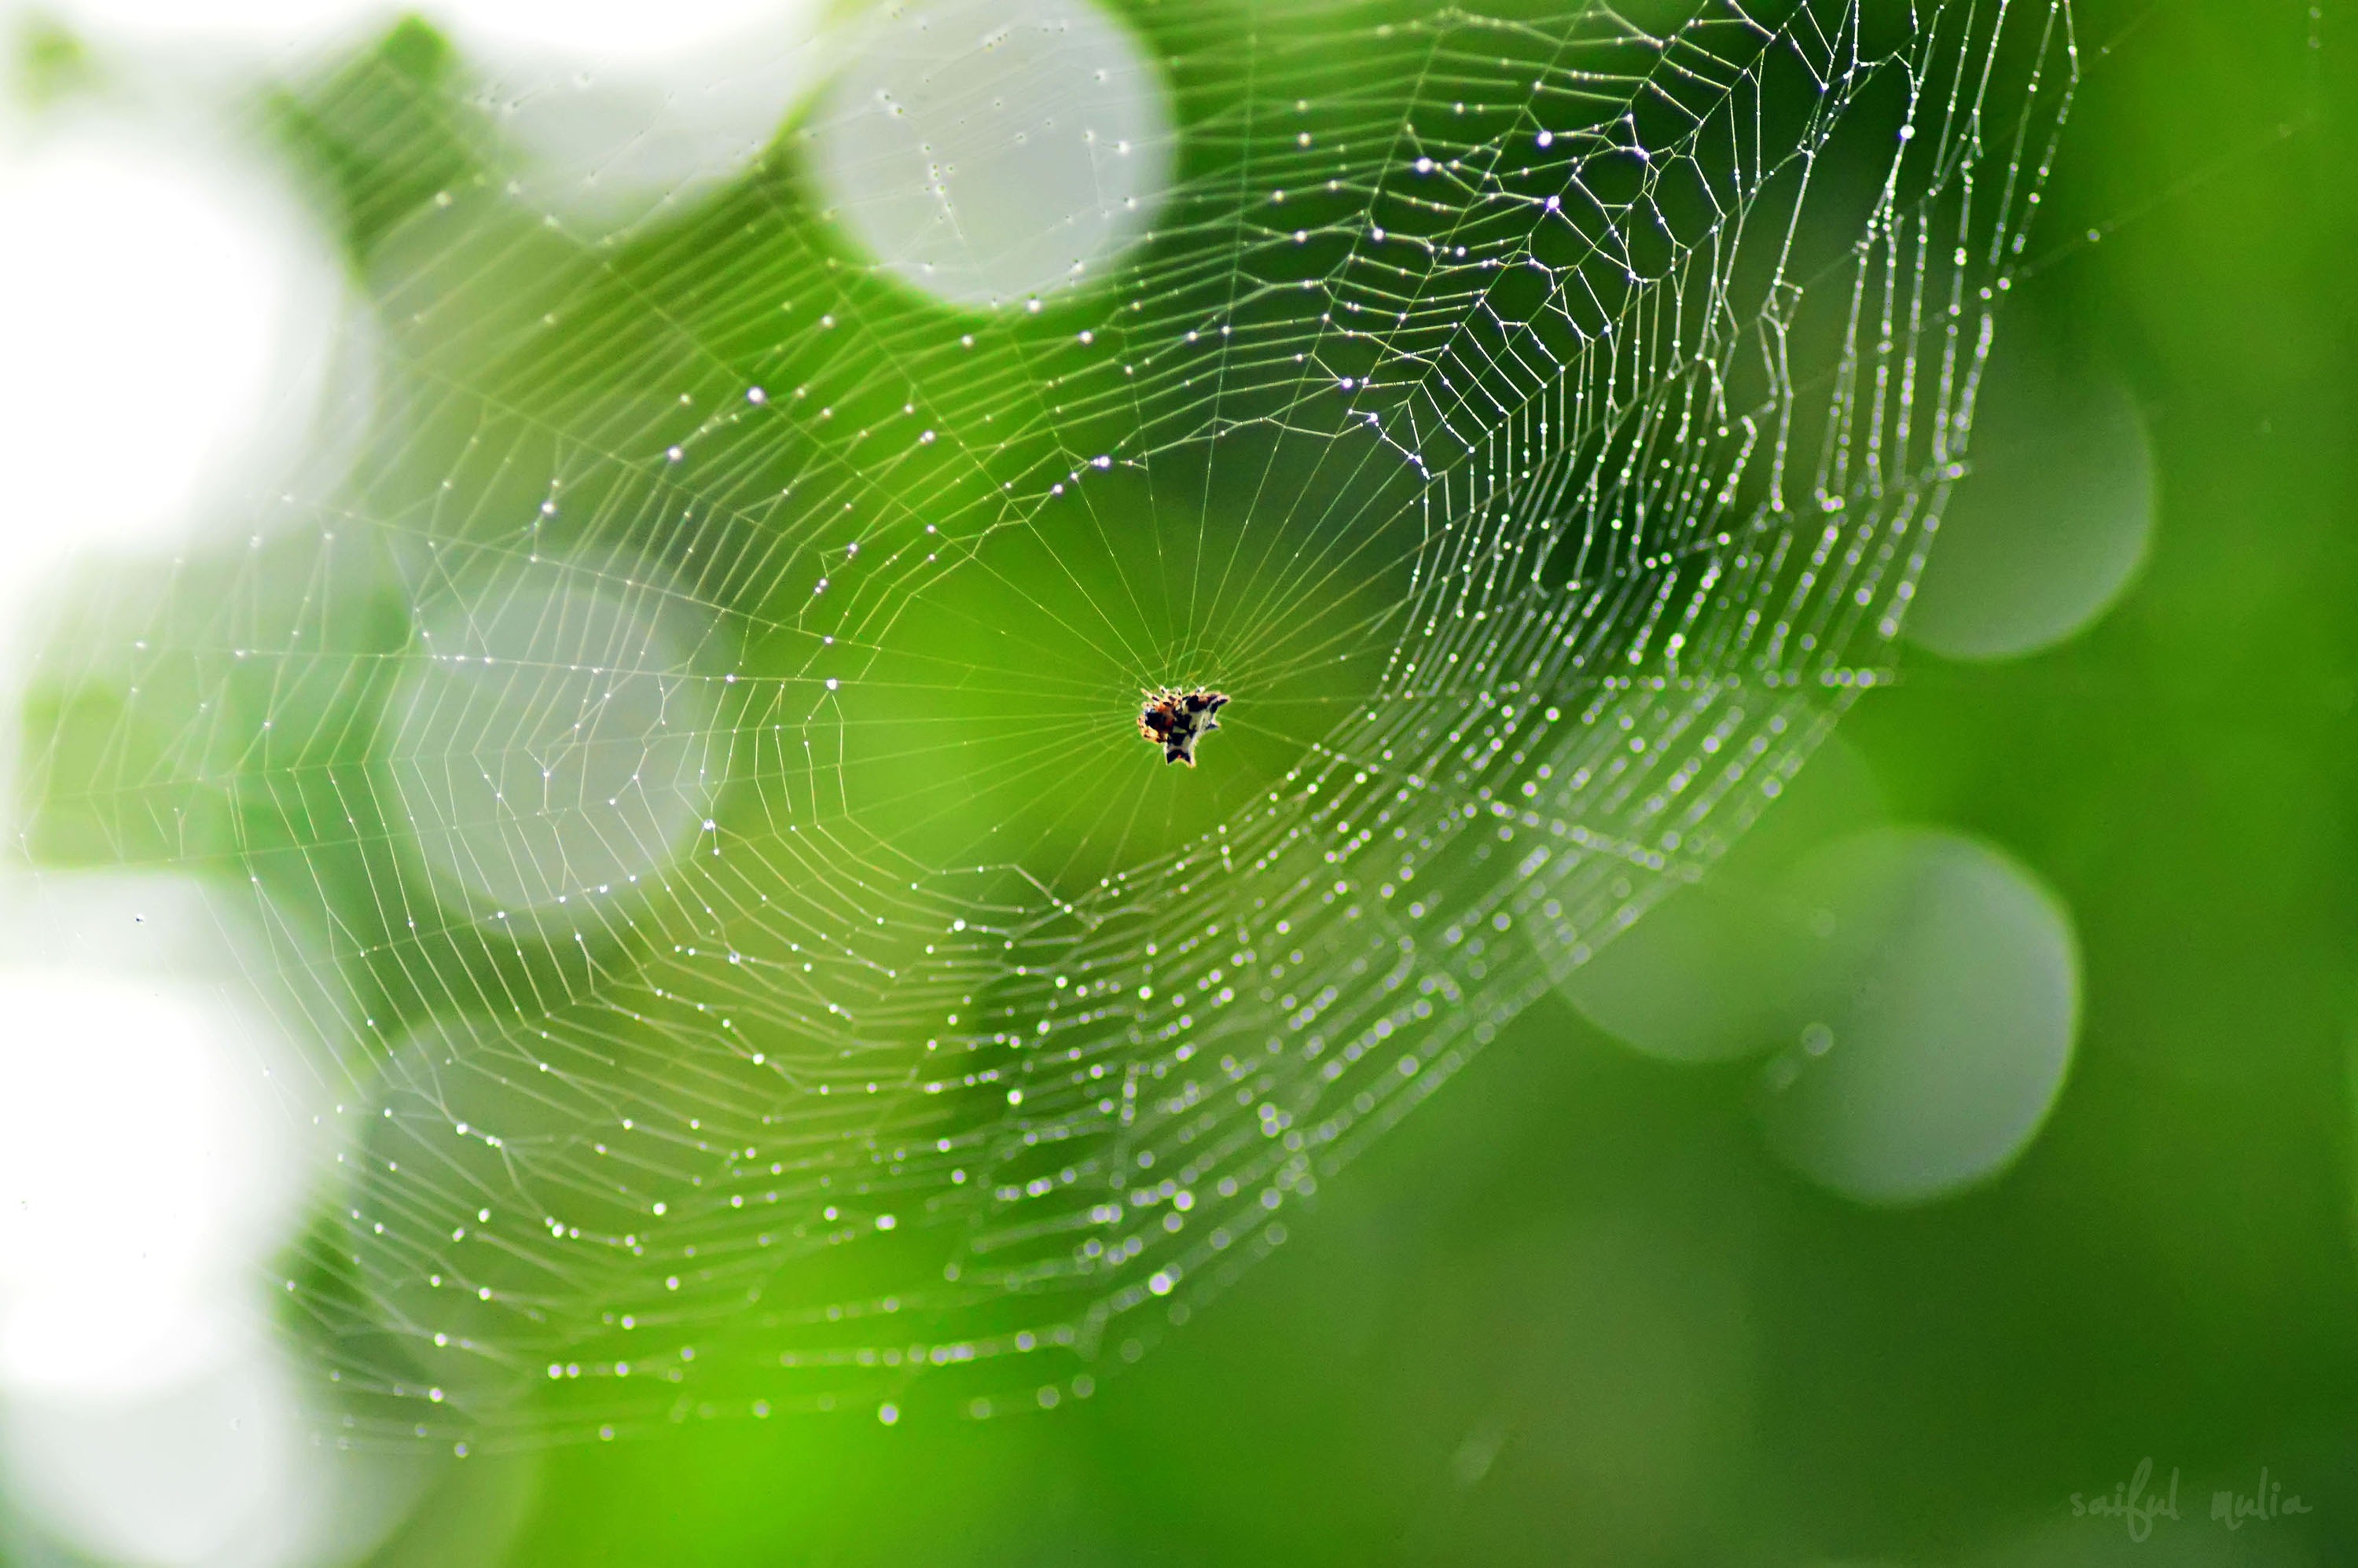
water, nature, drop, dew, photography, leaf, flower, spooky, spiderweb, green, insect, invertebrate, spider web, close up, spider, droplets, arachnid, creepy, silk, spiders, moisture, macro photography, plant stem